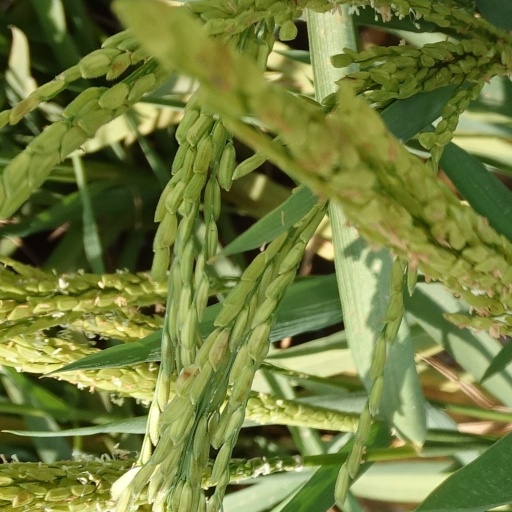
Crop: rice